Robert Richardson (cinematographer)

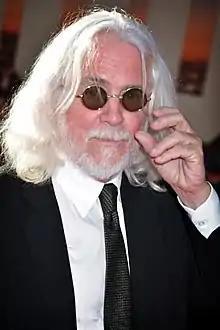
Richardson in 2019

Having collaborated with prestigious filmmakers like Oliver Stone, Martin Scorsese and Quentin Tarantino, he's known for his trademark aggressively bright highlight and for exploring a variety of visual styles, both with film and digital cameras.